John W. Boehne House

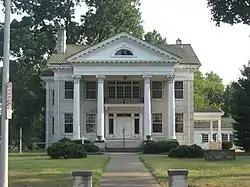
John W. Boehne House, September 2011

John W. Boehne House, also known as the Tau Kappa Epsilon Fraternity House, is a historic home located at Evansville, Indiana. It was designed by the architecture firm Clifford Shopbell & Co. and built in 1912. It is a -story, Colonial Revival style stone sheathed dwelling. It features a monumental front pedimented portico. It was originally built for Congressman John W. Boehne (1856-1946) and has housed the Tau Kappa Epsilon since 1965. Tau Kappa Epsilon is no longer housed on the premises.